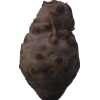
Label: celery